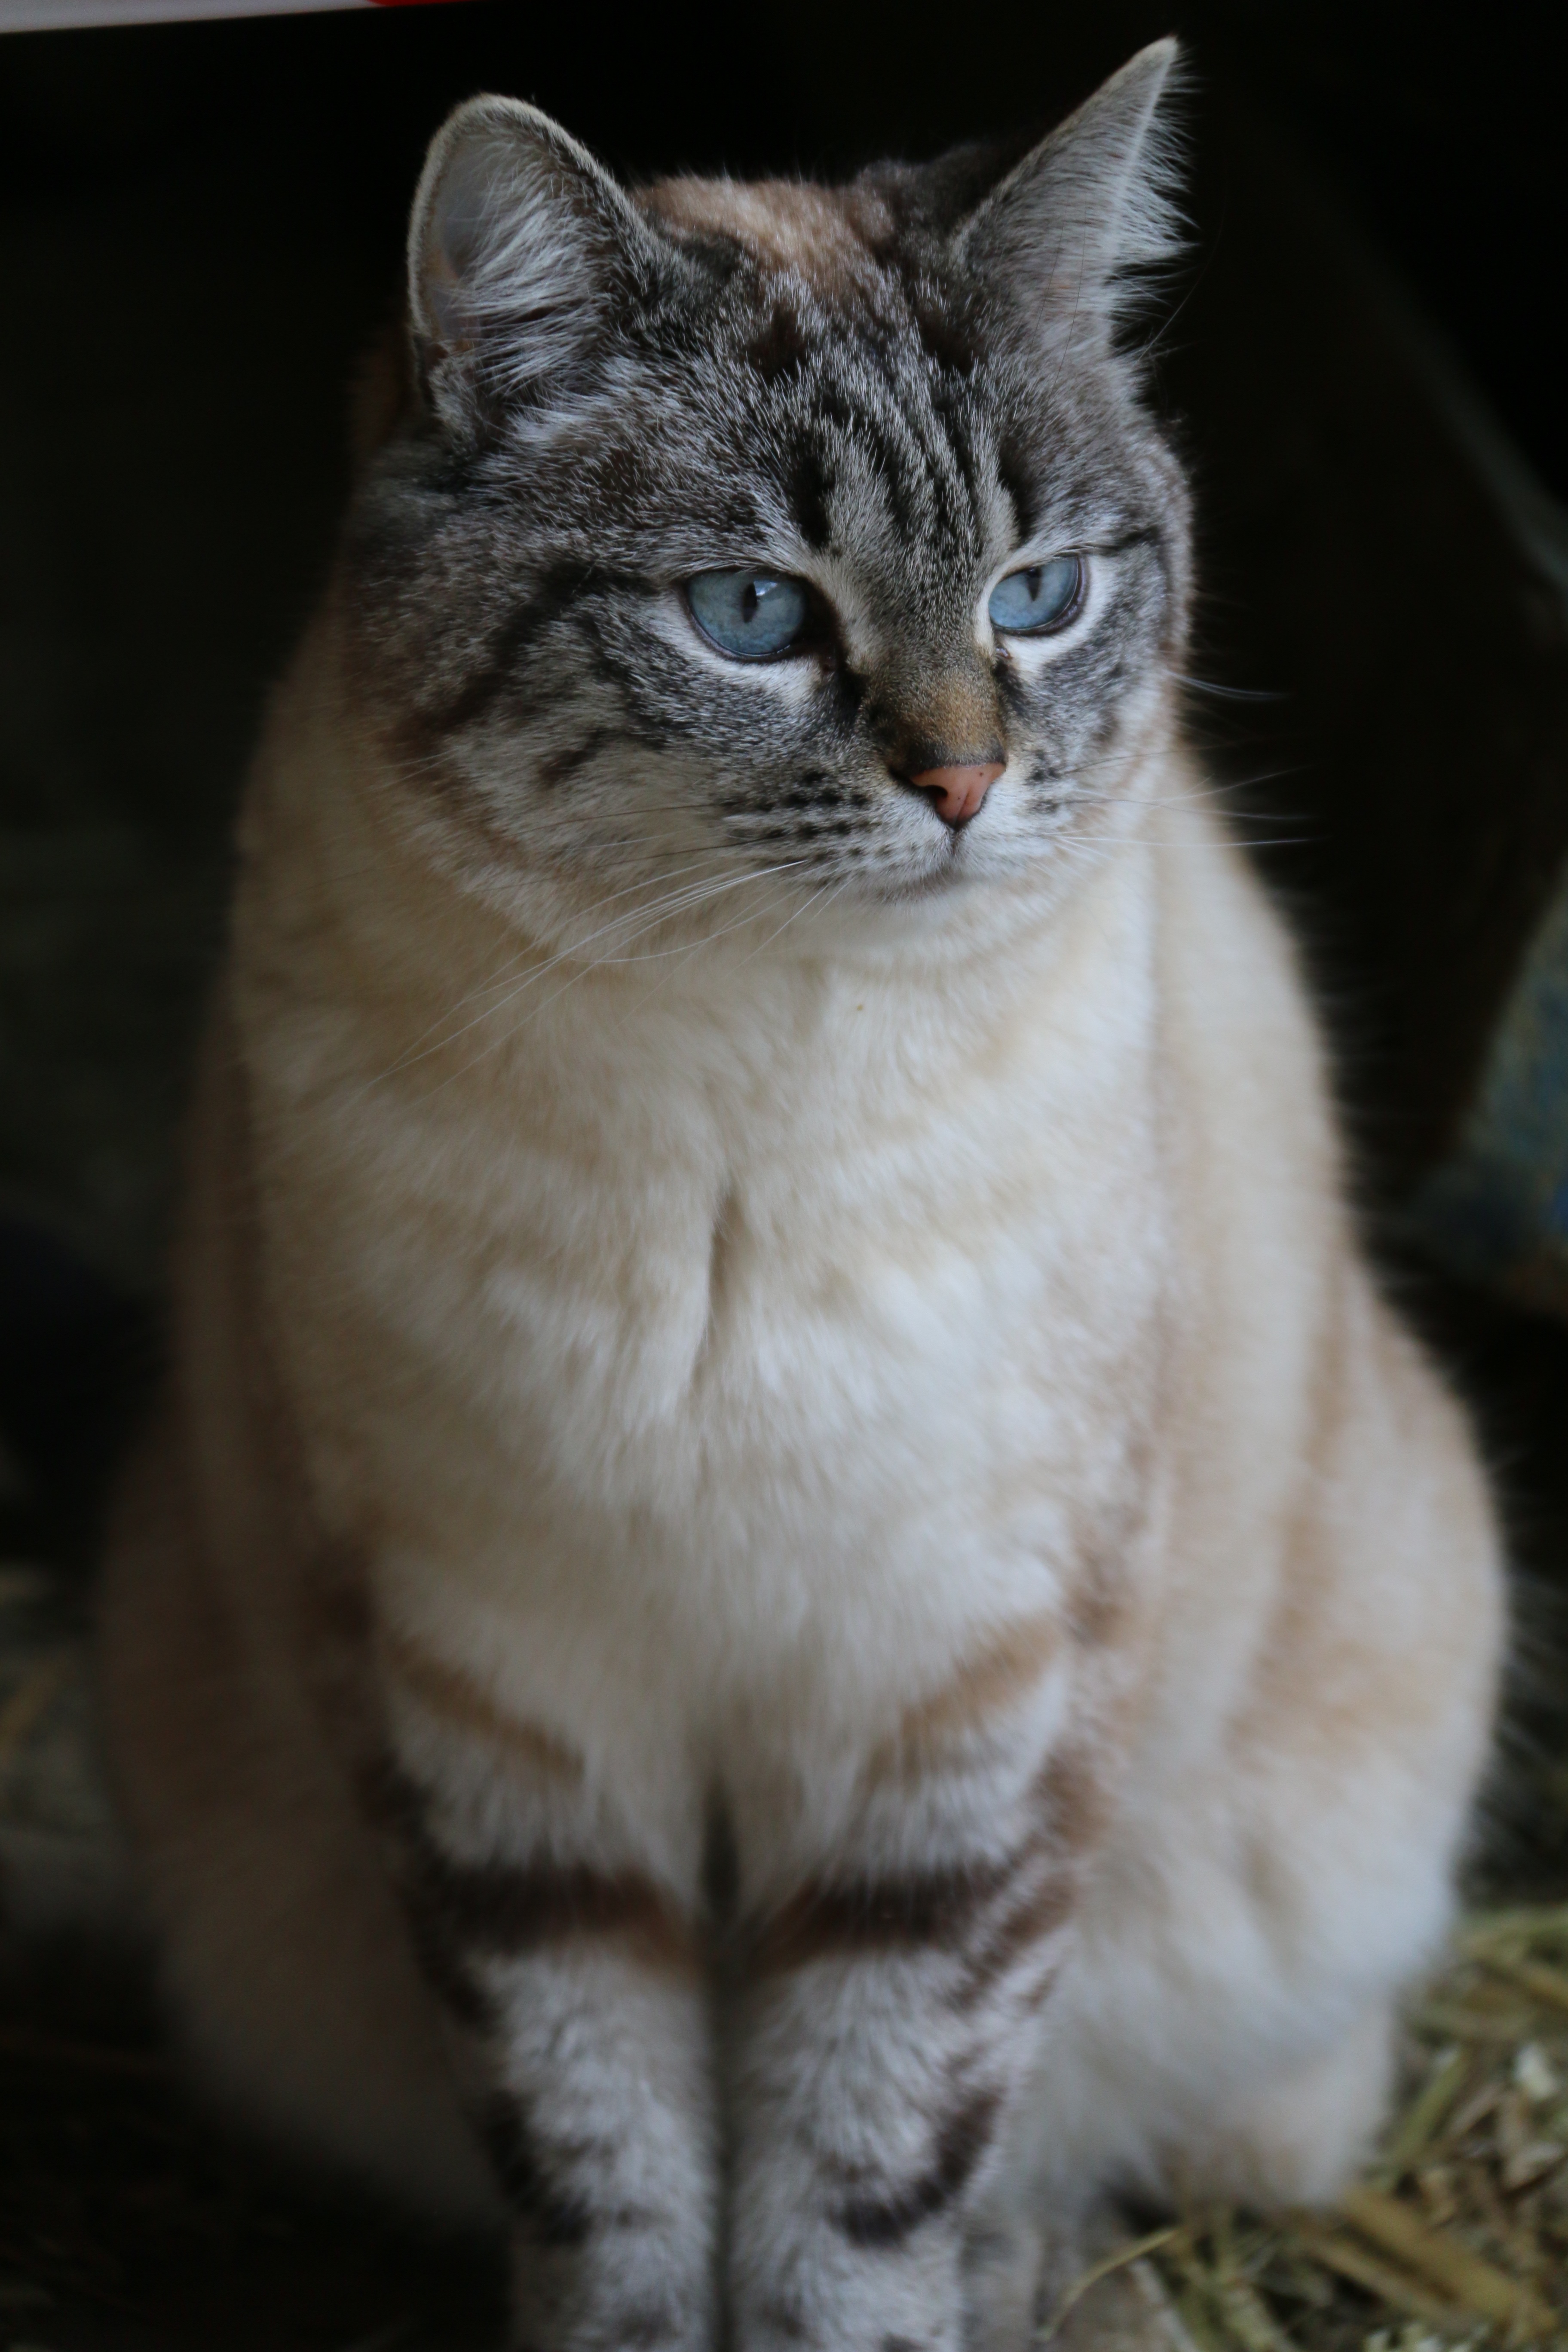
animal, cat, feline, mammal, fauna, domestic animal, pets, cats, eyes, whiskers, eye, vertebrate, domestic, blue eyes, european shorthair, attaching, small to medium sized cats, cat like mammal, domestic short haired cat, pixie bob